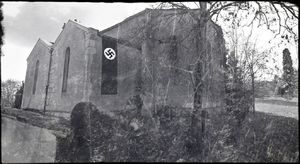
Banderoles nazies sur l'église pendant l'occupation nazie.
Le Pin est une commune française située dans le département de Tarn-et-Garonne, en région Occitanie.